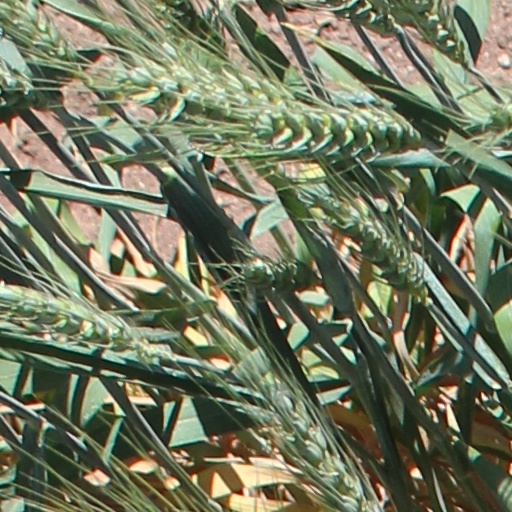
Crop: wheat